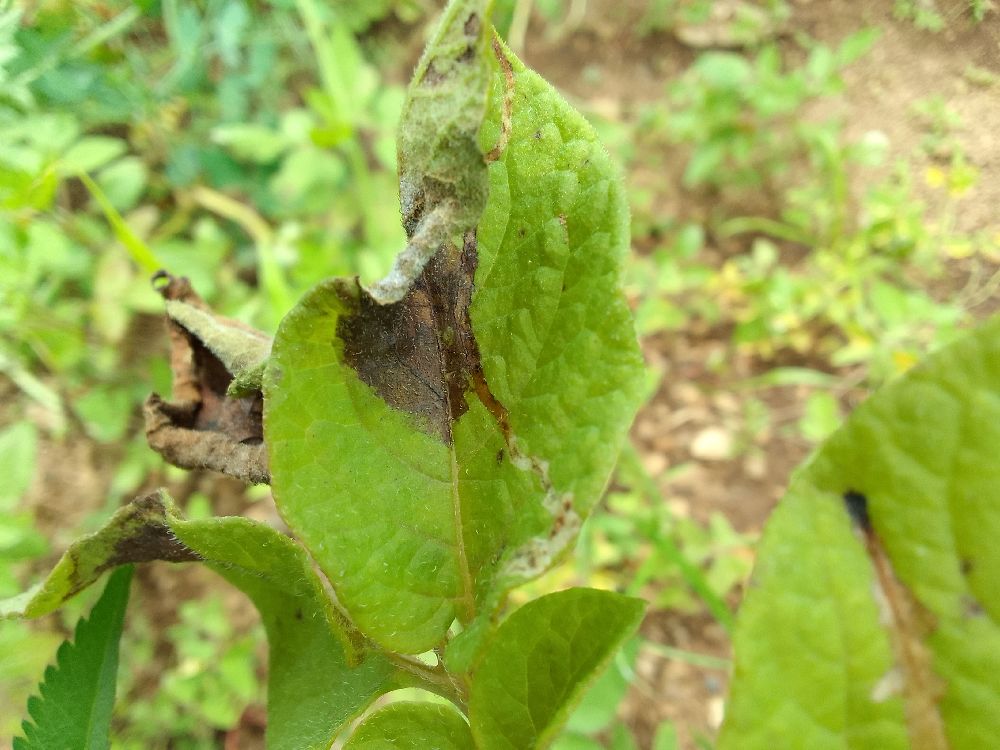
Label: Late blight